Murder of Paige Birgfeld

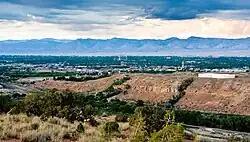
Grand Junction, the city where Birgfeld resided at time of her disappearance.

On June 28, 2007, Birgfeld left her home around 1 p.m. to meet Beigler for a picnic day. They were together until 7 p.m., then they separated and kept in touch via phone call. Beigler was one of the last people to speak to and see Birgfeld alive. Birgfeld never came home.